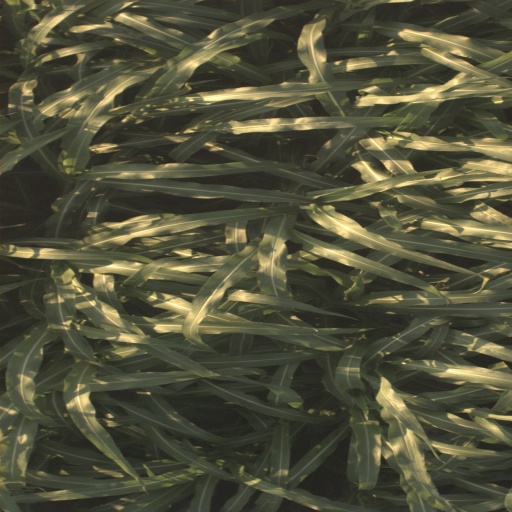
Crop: sorghum